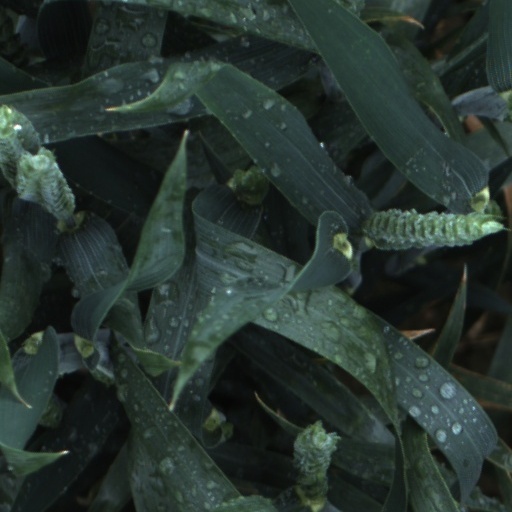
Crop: wheat